Fnac

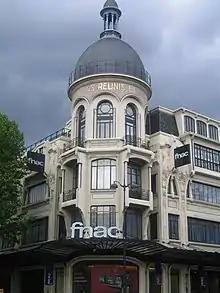
26-30 Avenue des Ternes, 17th arrondissement of Paris, France

In 1981, FNAC opened a store in Brussels, Belgium under the management of Sodal, a joint-venture between FNAC (40 percent) and the GIB Group (60 percent). The GIB Group later added three more stores in the mid-1980s, in Ghent, Antwerp, and Liège.